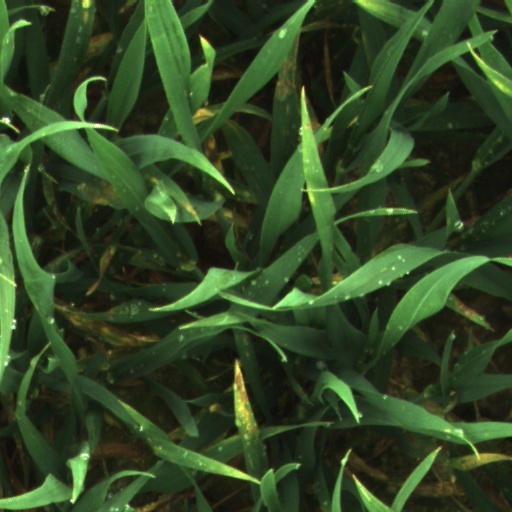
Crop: wheat